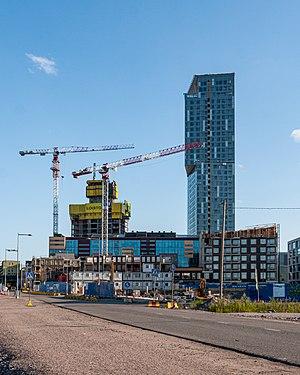
Un gratte-ciel ou tour est un bâtiment de très grande hauteur. Il n'existe pas de définition officielle ni de hauteur minimale à partir de laquelle un immeuble est qualifié de gratte-ciel, cette dernière notion étant essentiellement relative : ce qui est perçu comme gratte-ciel peut varier fortement en fonction de l’époque ou du lieu. Toutefois, la société allemande Emporis qui recense les gratte-ciels de la planète considère qu'un gratte-ciel est un édifice composé de plusieurs étages et qui mesure au moins 100 m de hauteur. Pour les gratte-ciels d'au moins 300 mètres de hauteur, les Anglo-saxons utilisent le terme de « supertall » et de « megatall » pour les gratte-ciels d'au moins 600 mètres de hauteur.